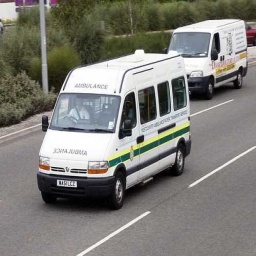
Label: ambulance